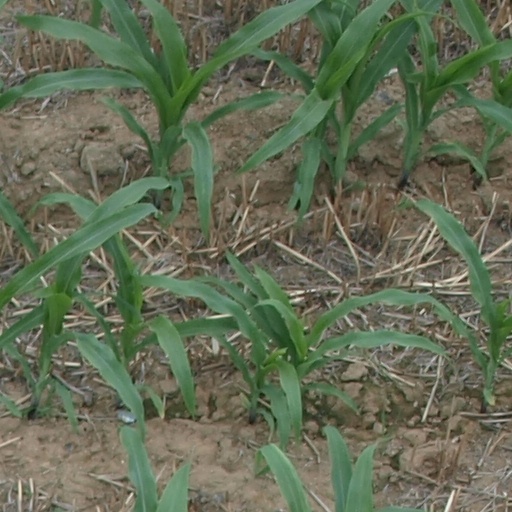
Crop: maize; corn